Ted Noffs

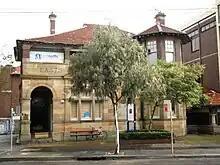
Ted Noffs Foundation headquarters, Randwick, Sydney

Theodore Delwin Noffs was born 14 August 1926, in Mudgee, at the Rexton Private Hospital. He was educated initially at Parramatta High School, the University of Sydney and Leigh Theological College, Sydney. He entered the ministry in 1947 and was ordained in 1952, a year after he married Margaret Tipping who was to remain his lifelong companion and mother of their children Wesley, David and Theo. After further study in the USA where he gained an MA in rural sociology from Northwestern University, Chicago, and worked as a minister for the Wesley Church, also in Chicago, Noffs returned to Sydney where he took up the position of Assistant Pastor with the Central Methodist Mission from 1959 to 1964.